Unclean spirit

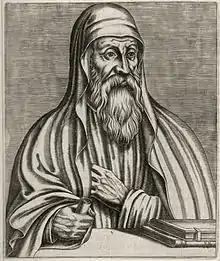
Origen

Plutarch gives "Pythones" as a synonym for "engastrimythoi" ("belly-talkers" or "ventriloquists"), a suspect type of mantic who employed trickery in projecting a voice, sometimes through a device such as a mechanical snake. The snake was probably the chosen medium because of its association in myth with Delphi, where Apollo killed the serpent (the Python) to establish his own oracle there. Plutarch and other ancient authors scoff at the notion that the god himself enters the body of a paid mantic for use as a mouthpiece. The early Church Fathers, however, attributed the behavior of "engastrimythoi" to demonic possession. Like Chrysostom, the early Christian theologian Origen finds the Pythia's receptive vagina disturbing and uses the gender of Apollo's oracle as a way to disparage the Delphic religion, saying that if Apollo were a true god, he would have chosen a male prophet: